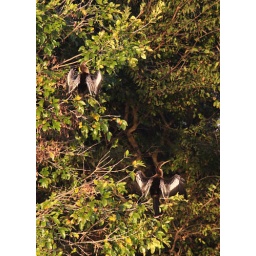
Pair of female anhingas drying wings in a tree